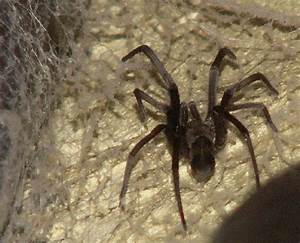
Label: ragno